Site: brandenburg
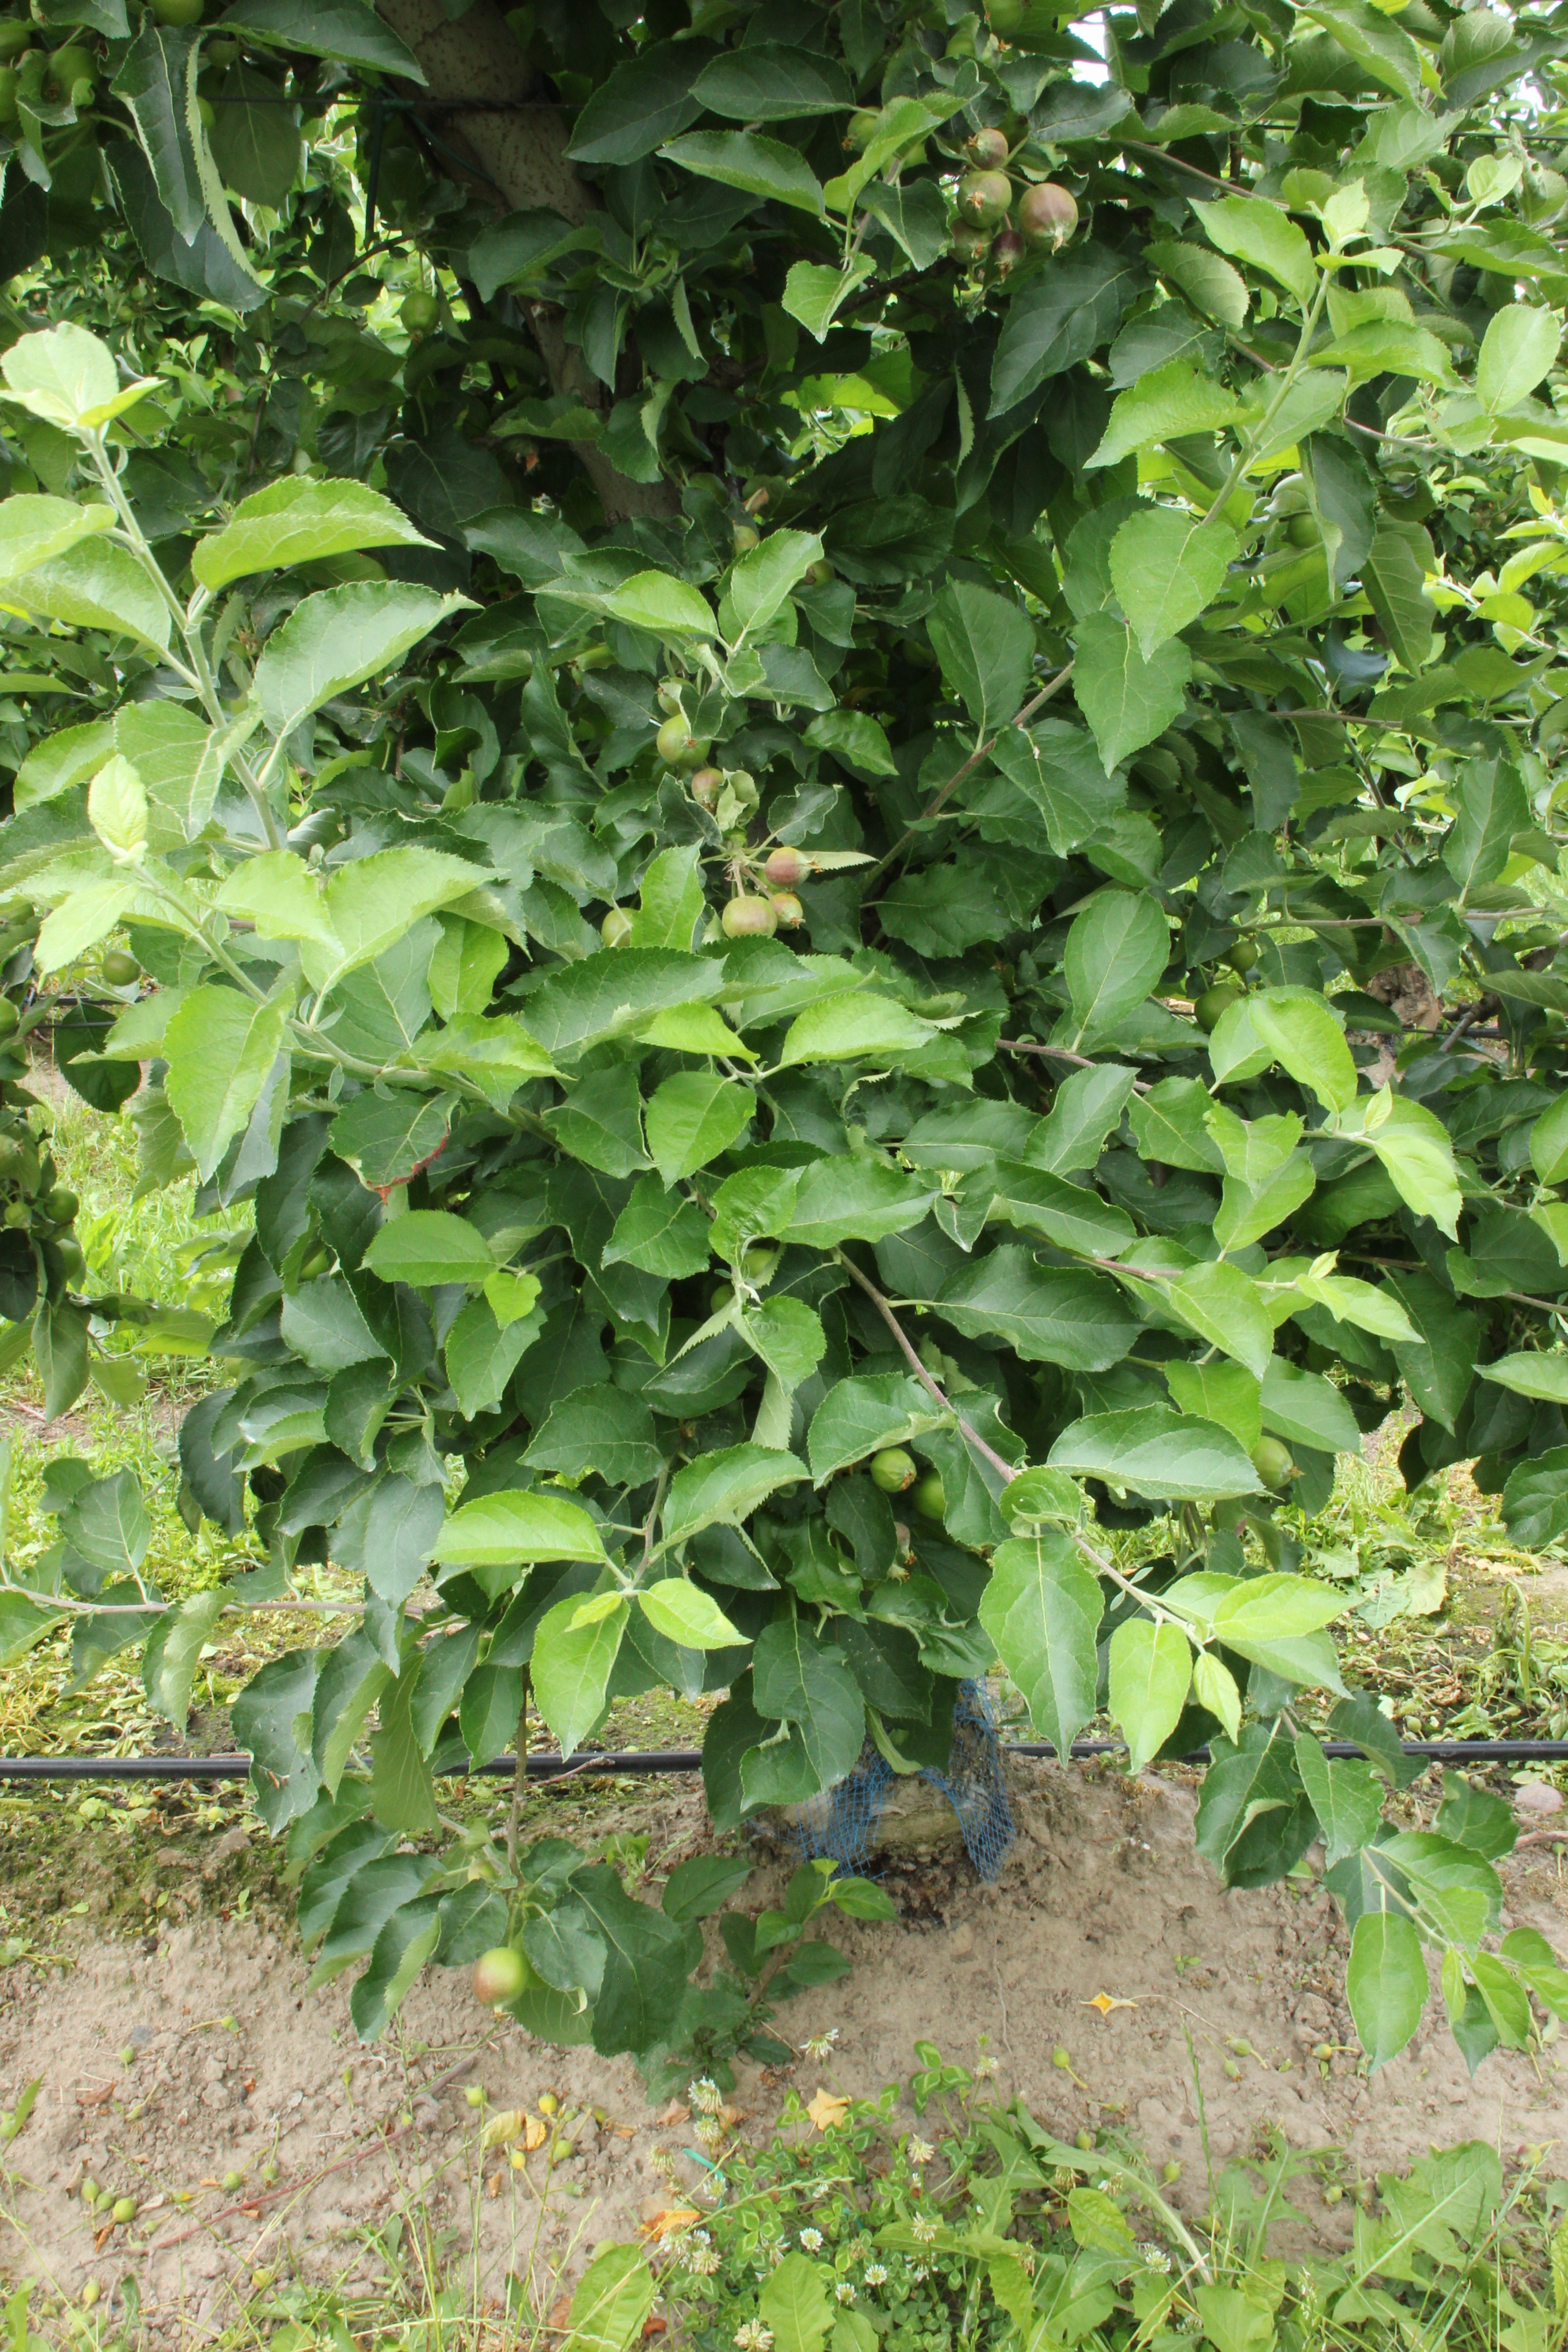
Growth stage (BBCH 73): Development of fruit